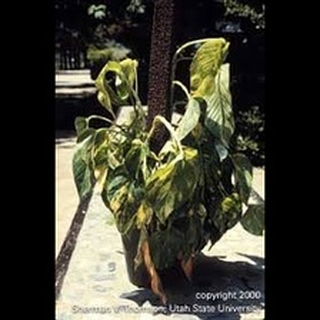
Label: wheat_common_root_rot